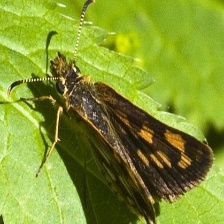
Species: CHECQUERED SKIPPER